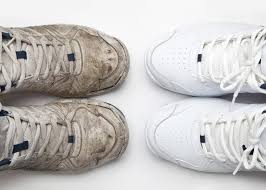
Waste category: shoes